Axis naval activity in Australian waters

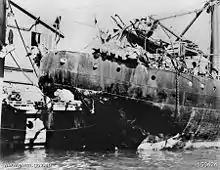
Damage to the merchant ship SS "Allara" after she was torpedoed off Newcastle in July 1942

The Australian authorities received only a brief break in the submarine threat. In July 1942, three submarines (and ) from Submarine Squadron 3 commenced operations off the East Coast. These submarines sank five ships (including the small fishing trawler "Dureenbee") and damaged several others during July and August. In addition, conducted a patrol off the southern coast of Australia while en route from New Caledonia to Penang, though it did not sink any ships in this area. Following the withdrawal of this force in August, no further submarine attacks were made against Australia until January 1943.